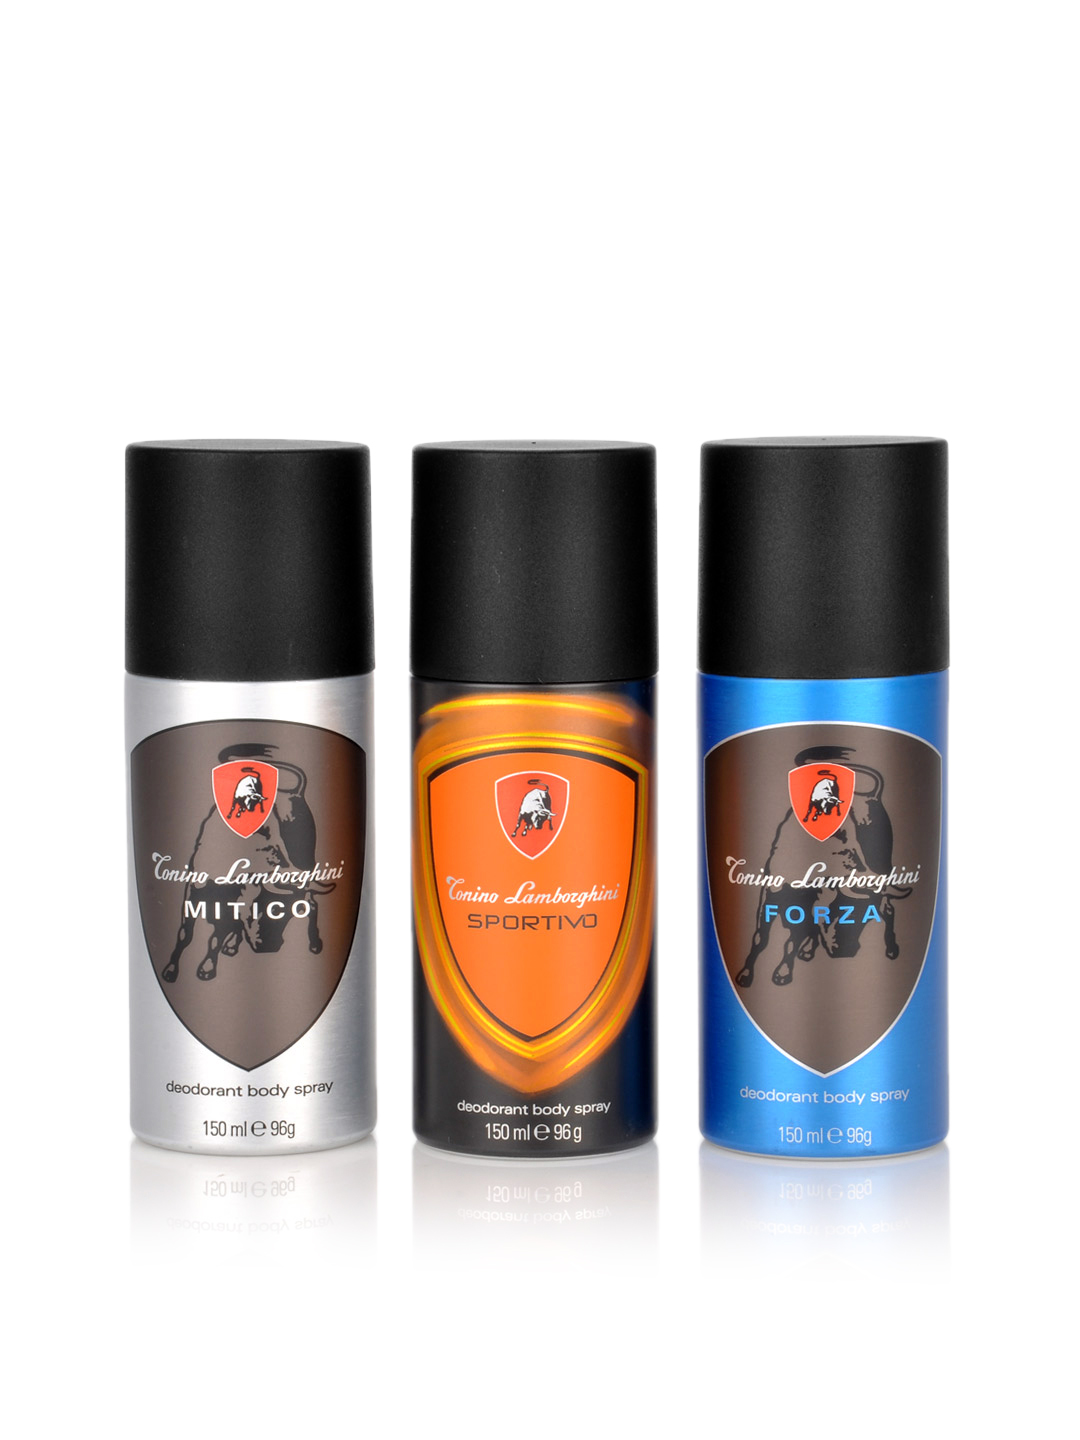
Tonino Lamborghini Men Pack of 3 Deos
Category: Personal Care / Fragrance / Deodorant
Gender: Men
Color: Black
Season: Spring 2017
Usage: Casual